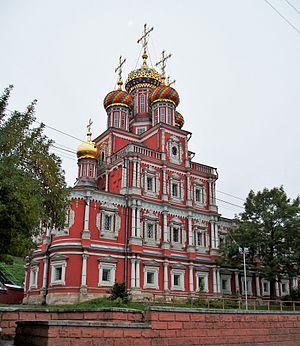
La famille Stroganov ou Strogonov ou Stroganoff, était une famille de commerçants, d'industriels, de propriétaires fonciers, et d'hommes d'État russes du XVIᵉ au XXᵉ siècle qui ont été anoblis.